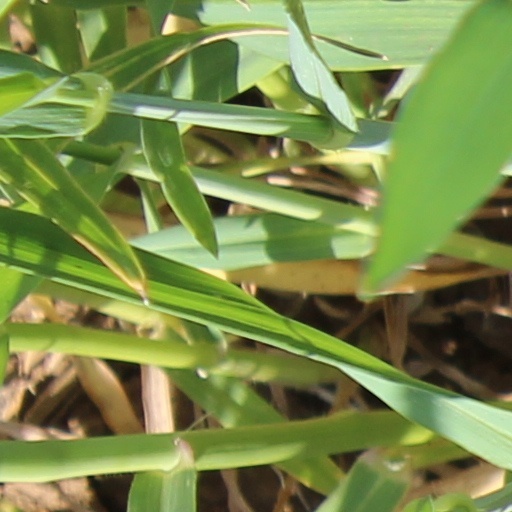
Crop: wheat